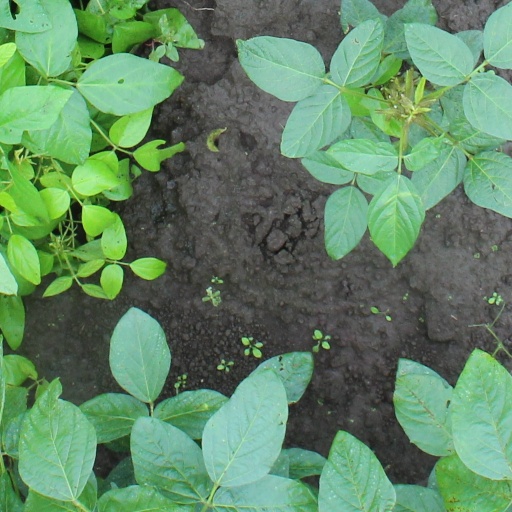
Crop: soybean